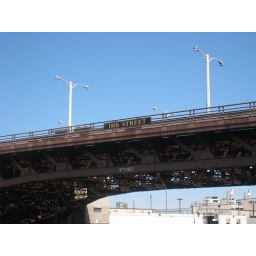
Dragon boat races under the 18th Street bridge